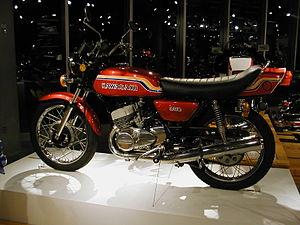
La Kawasaki Mach II est une motocyclette de 350 cm³ de cylindrée produite de 1971 à 1974 par Kawasaki Heavy Industries.